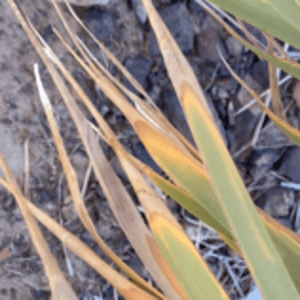
Label: Magnesium Deficiency